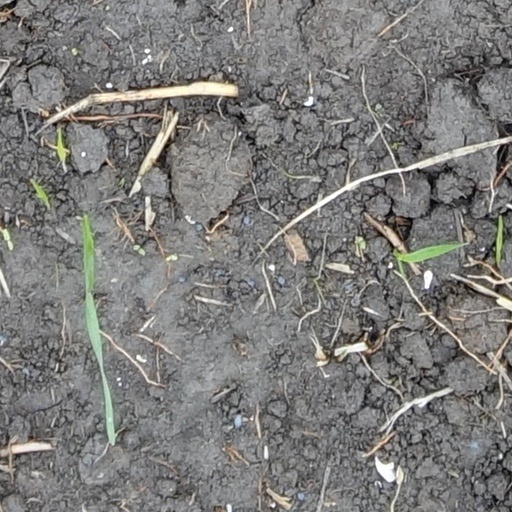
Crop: wheat